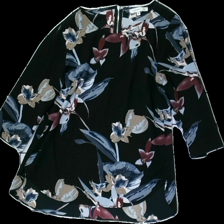
View: front
Type: Blouse
Category: Ladies
Brand: Flash
Colors: Blue, Black, Red, Multicolor
Material: 100% Polyester
Pattern: Floral print
Cut: Regular
Size: M
Season: All
Price range: 50-100
Recommended usage: Reuse